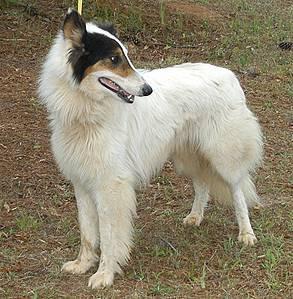
dog